List of oil and gas fields of the Barents Sea

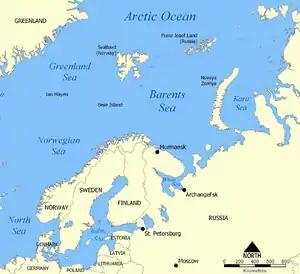
Location of the Barents Sea

This list of oil and gas field of the Barents Sea contains links to the major oil and gas fields beneath the Barents Sea. The Barents Sea is bordered by the north Norwegian and Russian coasts, the Novaya Zemlya, Franz Josef Land and Svalbard archipelagos, and the eastern margin of the Norwegian Sea.